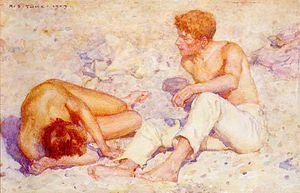
Henry Scott Tuke est un peintre britannique principalement connu pour ses peintures représentant de jeunes hommes ou adolescents généralement nus, dans un cadre naturel.